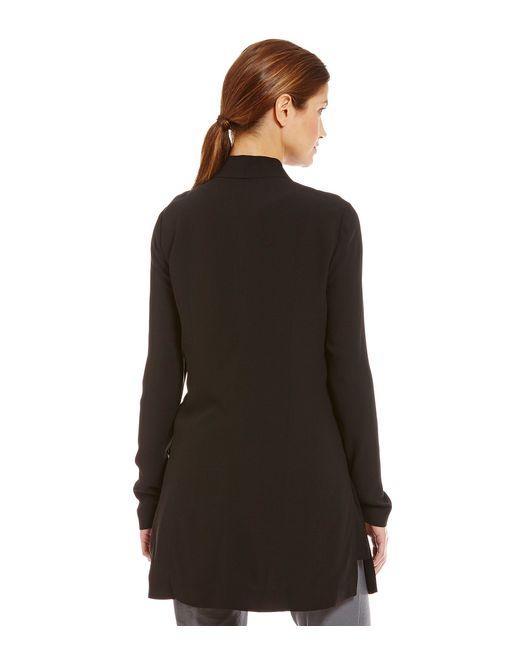
Schwarzes Leinen Langarm-Stehkragenhemd mit tiefer Taille für Damen